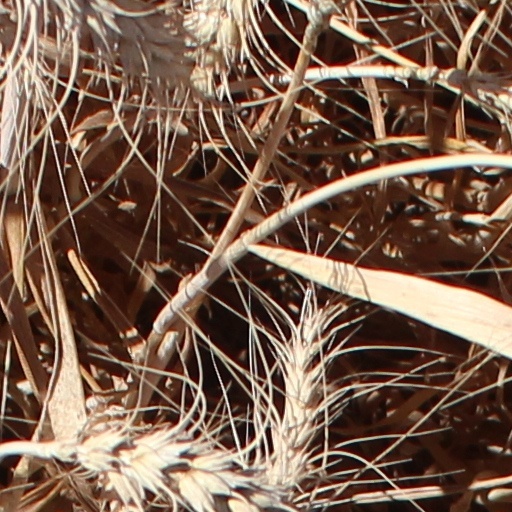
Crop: wheat